Basilica Block Party

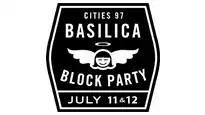
2008 Logo

The Basilica Block Party is an annual two-day music festival that takes place in Minneapolis, Minnesota. The event is hosted by the Basilica of St. Mary and described by City Pages as "summertime's hottest church party". The festival is the largest music festival held within the city of Minneapolis.